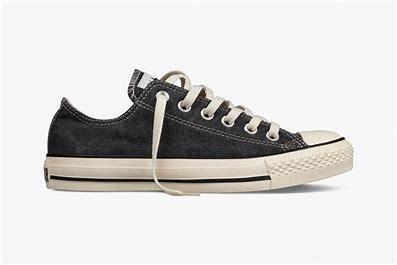
Brand: Converse
Model: Chuck Taylor All Canvas